Cincinnati in the American Civil War

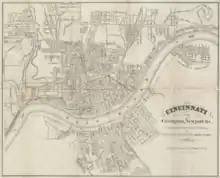
Map of Cincinnati in 1861

Note that Ulysses S. Grant was born in Point Pleasant, about 25 miles (40 km) east of Cincinnati. He maintained Cincinnati ties. For much of the Civil War, his favorite mount was a large horse named "Cincinnati".